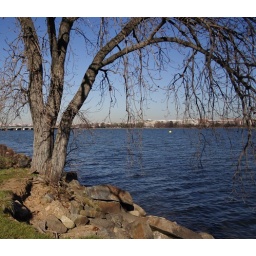
Nice tree in the viewing line of DC. The river here is the Potomac.